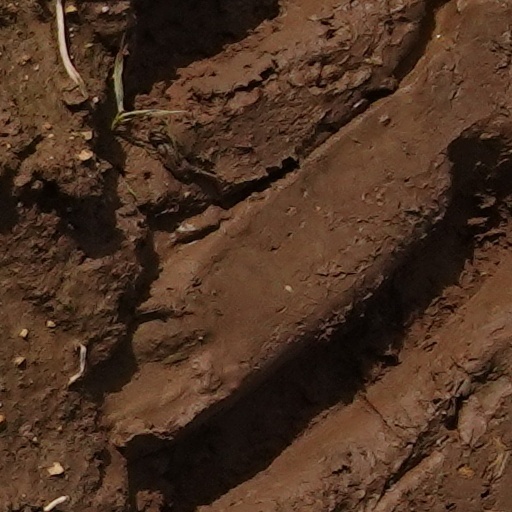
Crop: wheat